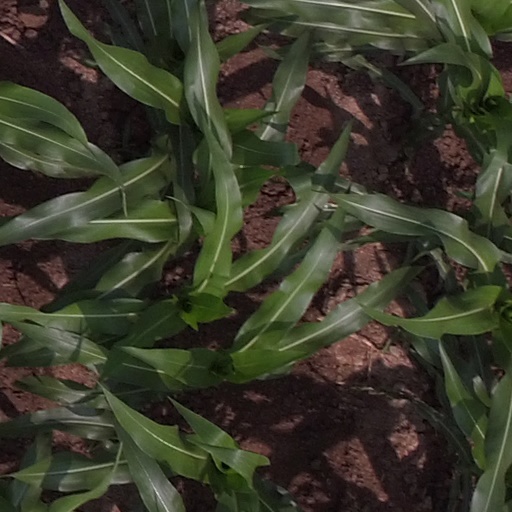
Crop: maize; corn